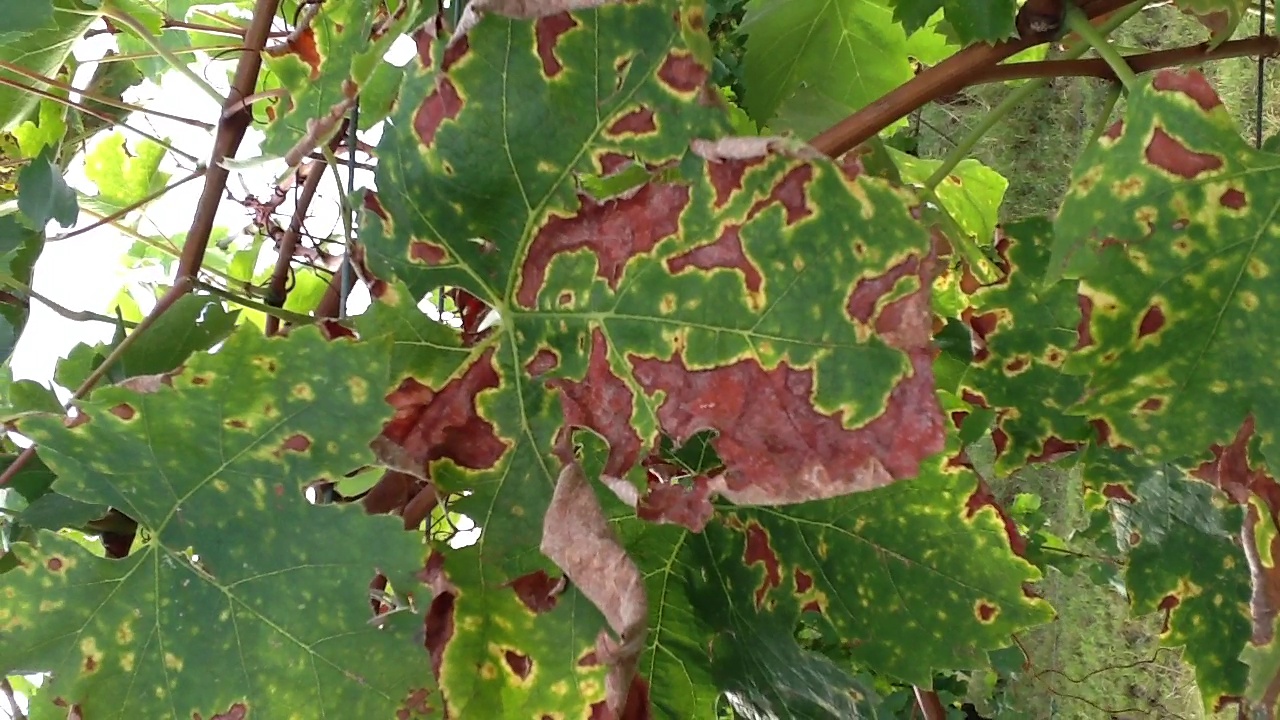
Label: esca